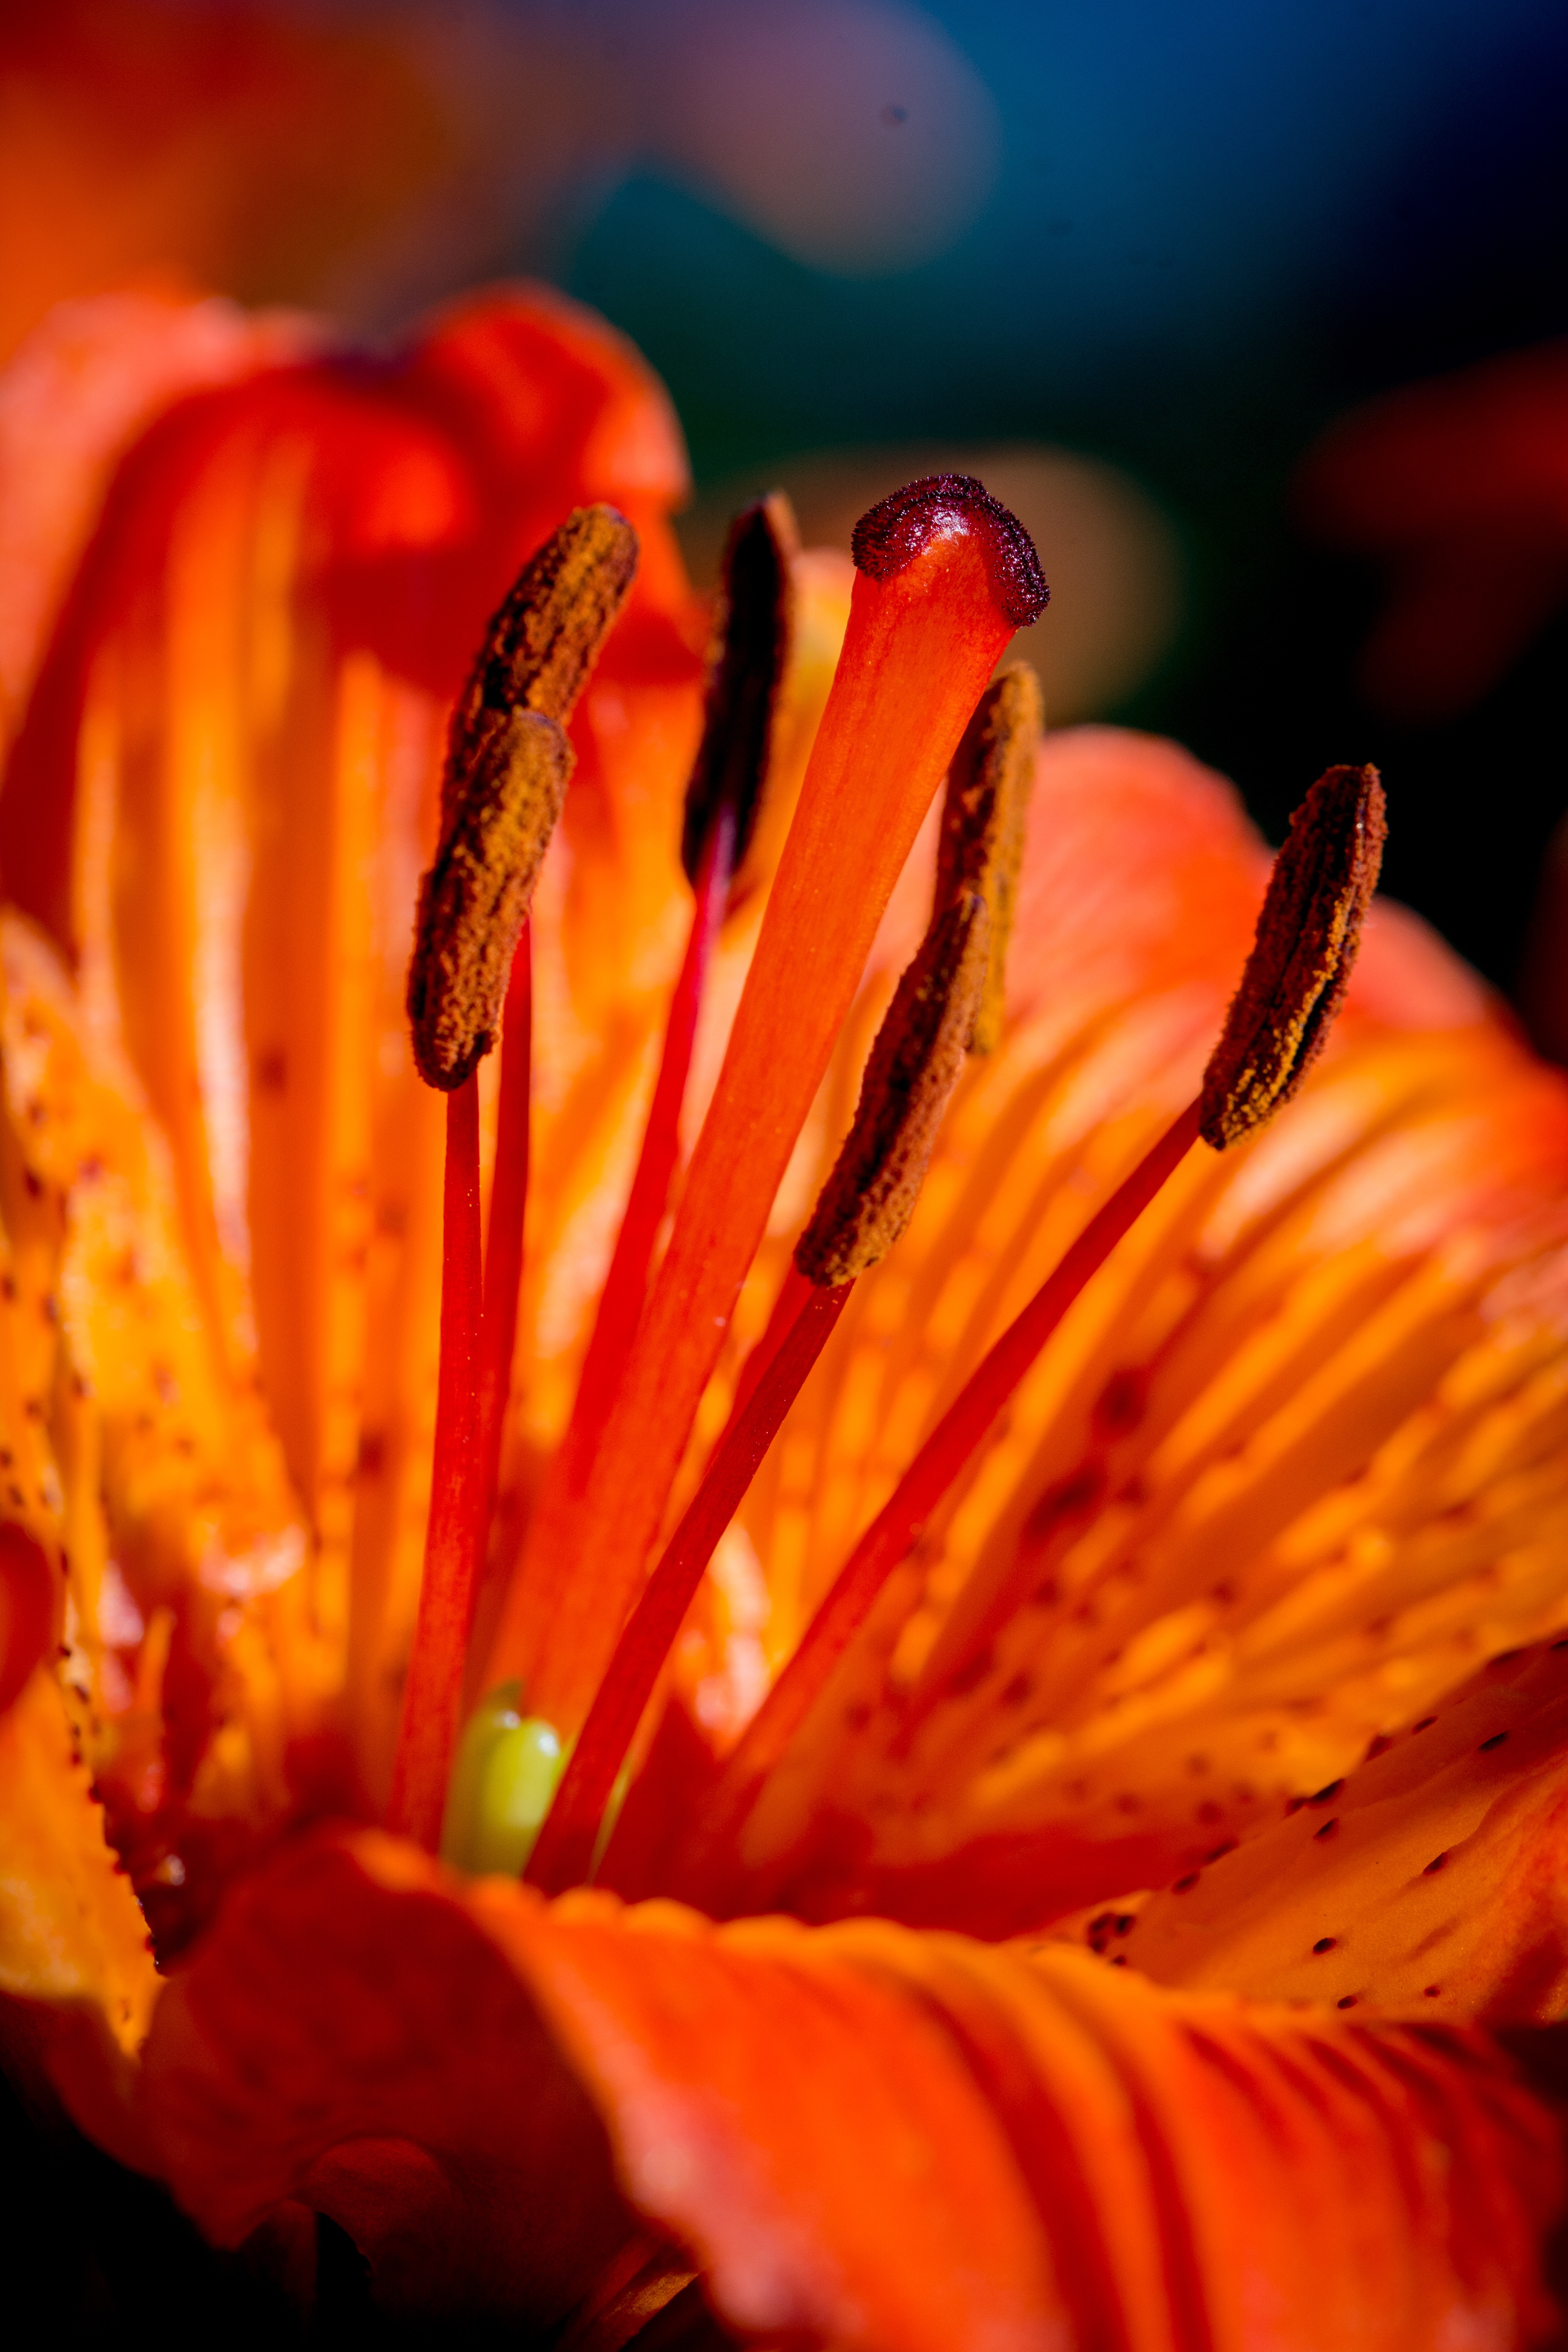
nature, blossom, light, plant, photography, leaf, flower, petal, bloom, orange, pollen, red, stamp, macro, autumn, botany, yellow, close, flora, stylus, wildflower, close up, petals, stamen, lily, anther, carpel, macro photography, scar, flowering plant, daisy family, bright red, fire lily, lilium bulbiferum, tepals, tepal, feuerlilie, plant stem, land plant